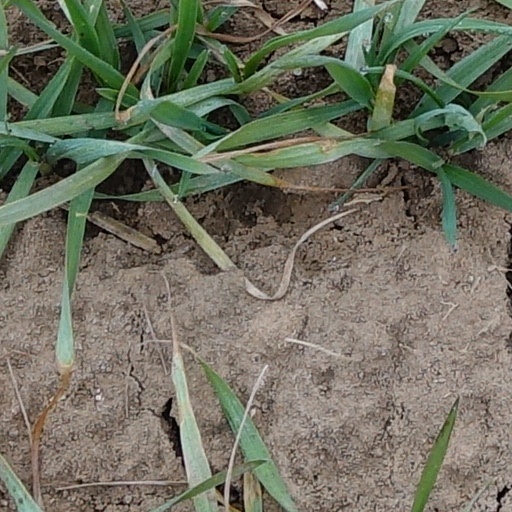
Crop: wheat